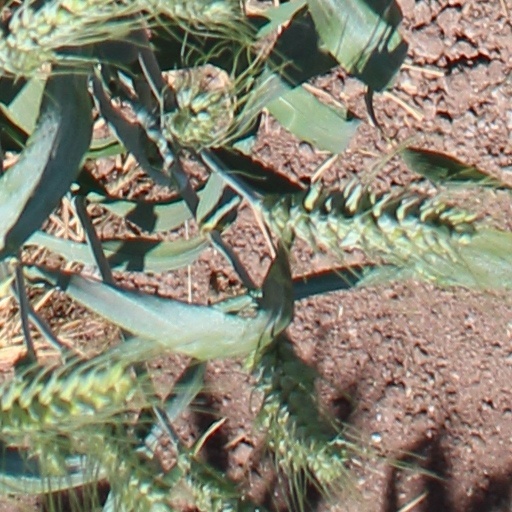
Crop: wheat